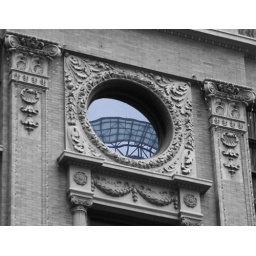
Top of the &amp;quot;Capella Tower&amp;quot; (former US Bancorp tower) reflected in a window of an old building blocks away.